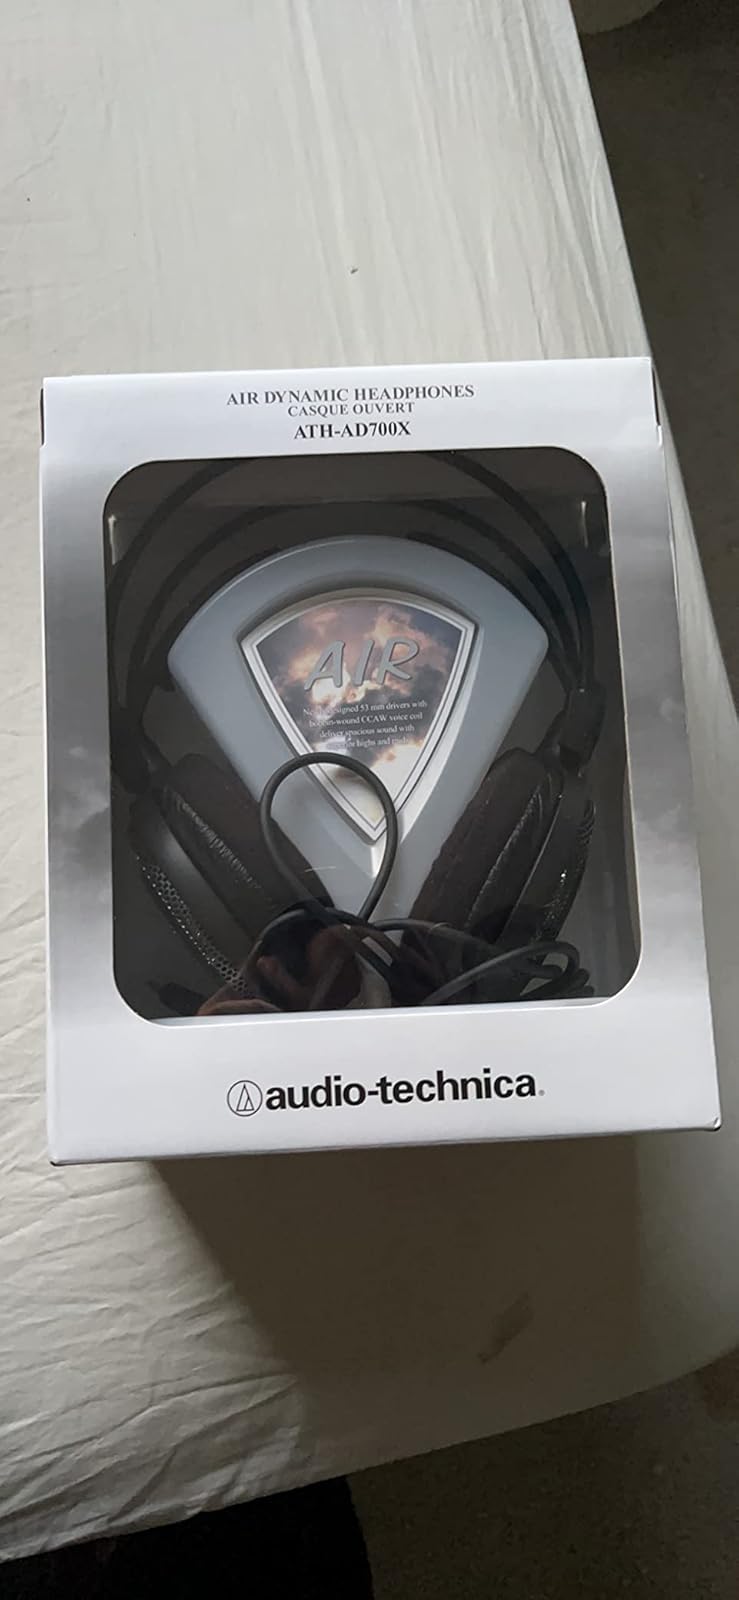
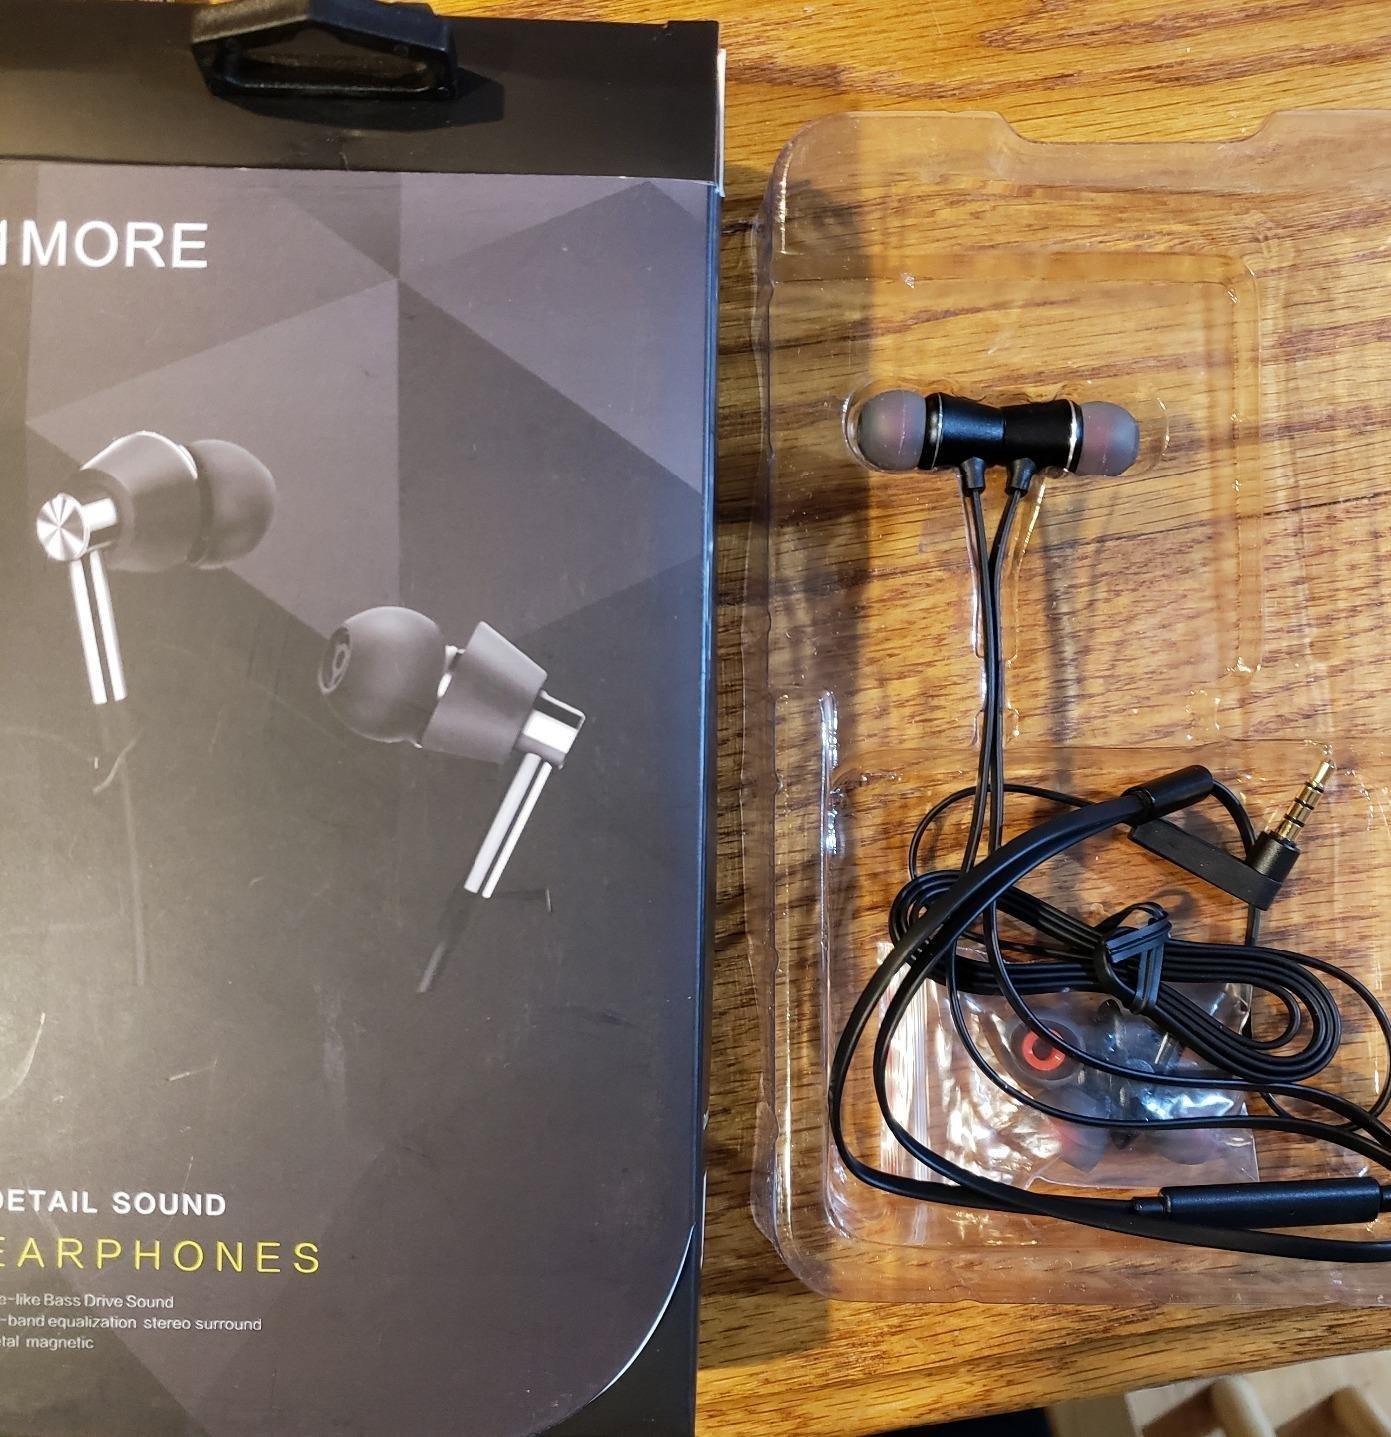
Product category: headphones
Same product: no